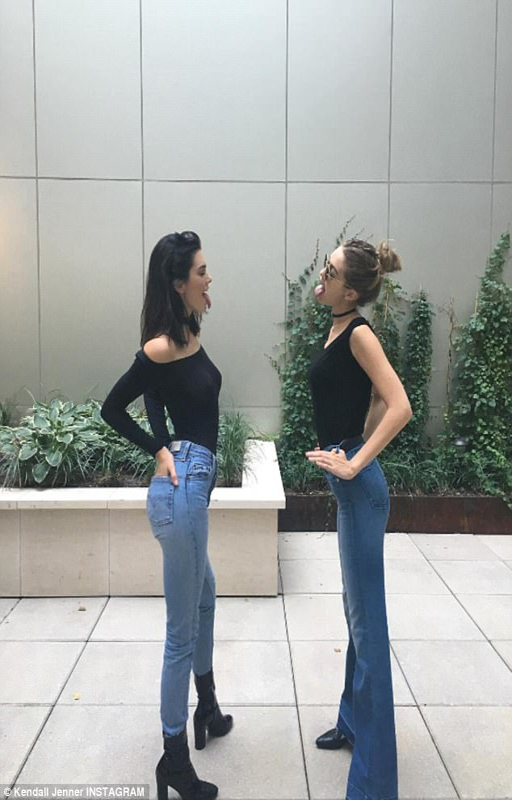
friends forever : i think friendships are a lot more valuable than job .